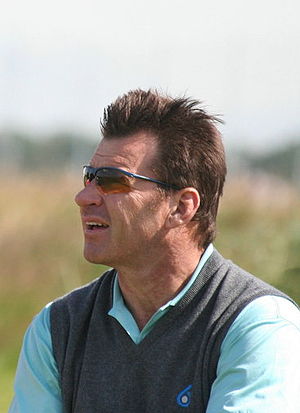
Nick Faldo
Faldo i 2007
Nicholas Alexander Faldo er en engelsk professionel golfspiller. Han regnes som en af Europas mest succesrige golfspillere gennem tiderne. Faldo blev professionel i 1976.